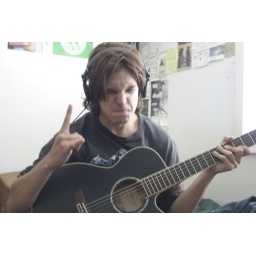
This is my guitar Student. He is learning well...gaze upon his face and be rocked!